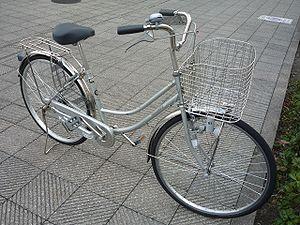
Un véhicule est « ce qui sert à transmettre, à transporter » mais cet article se focalise sur ce qui concerne le transport physique, quel que soit le milieu et les moyens mis en œuvre pour y arriver.